Tokyo University of Foreign Studies

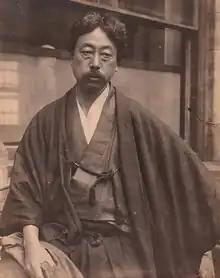
Okakura Kakuzō, Japanese scholar who contributed to the development of arts in Japan.

On-site accommodation is available to international students and local students, in the form of the three International Residence Halls located at the ‘rear’ of the campus by the sports field. Two of the buildings provide studio apartment-sized single rooms for incoming students, as well as a limited number of ‘family’-sized apartments. Arranged in a wedge-shaped configuration, two sides of the wedge are lined with rooms, with an uncovered atrium in the centre. Completed first, amenities such as a communal kitchen and music room are located in Building 1. Building 2, completed later and featured to the right, moves the showers (and hot water supply) out of the individual rooms and to a communal shower and laundry area located on each floor. The newest Building 3 is located next to Building 2 and offers single rooms to international and local students.